Bill Rowling

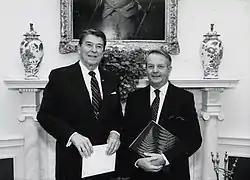
Rowling (right) with US President Ronald Reagan in 1985

In August 1974 Norman Kirk died unexpectedly. His deputy, Hugh Watt, took on the role of acting prime minister for several days while the Labour Party caucus chose a new leader. Rowling was one of several ministers speculated as potentially succeeding Kirk, though Watt was initially seen as the frontrunner. After several other possible candidates ruled themselves out, the field was narrowed to a two-way race between Rowling and Watt, with Rowling now being seen as the front-runner to win. However, the party's National Executive and the Federation of Labour still preferred Watt.